Wright Pulsar Gemini

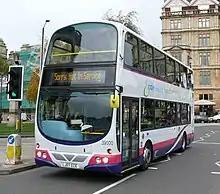
Wright Pulsar Gemini HEV with First Somerset & Avon in Bath.

The Wright Pulsar Gemini HEV was the hybrid-electric variant of the Pulsar Gemini, introduced in 2006. It was the first hybrid double-decker to be built in the United Kingdom. It was based on the same VDL DB250 chassis as the diesel Pulsar Gemini, but with the DAF engine removed and replaced with a smaller Ford Duratorq engine coupled to a hybrid-electric driveline. Only three Pulsar Gemini HEVs were built – as detailed below – before the model was superseded by the introduction of the Wright Gemini 2 HEV in 2007.